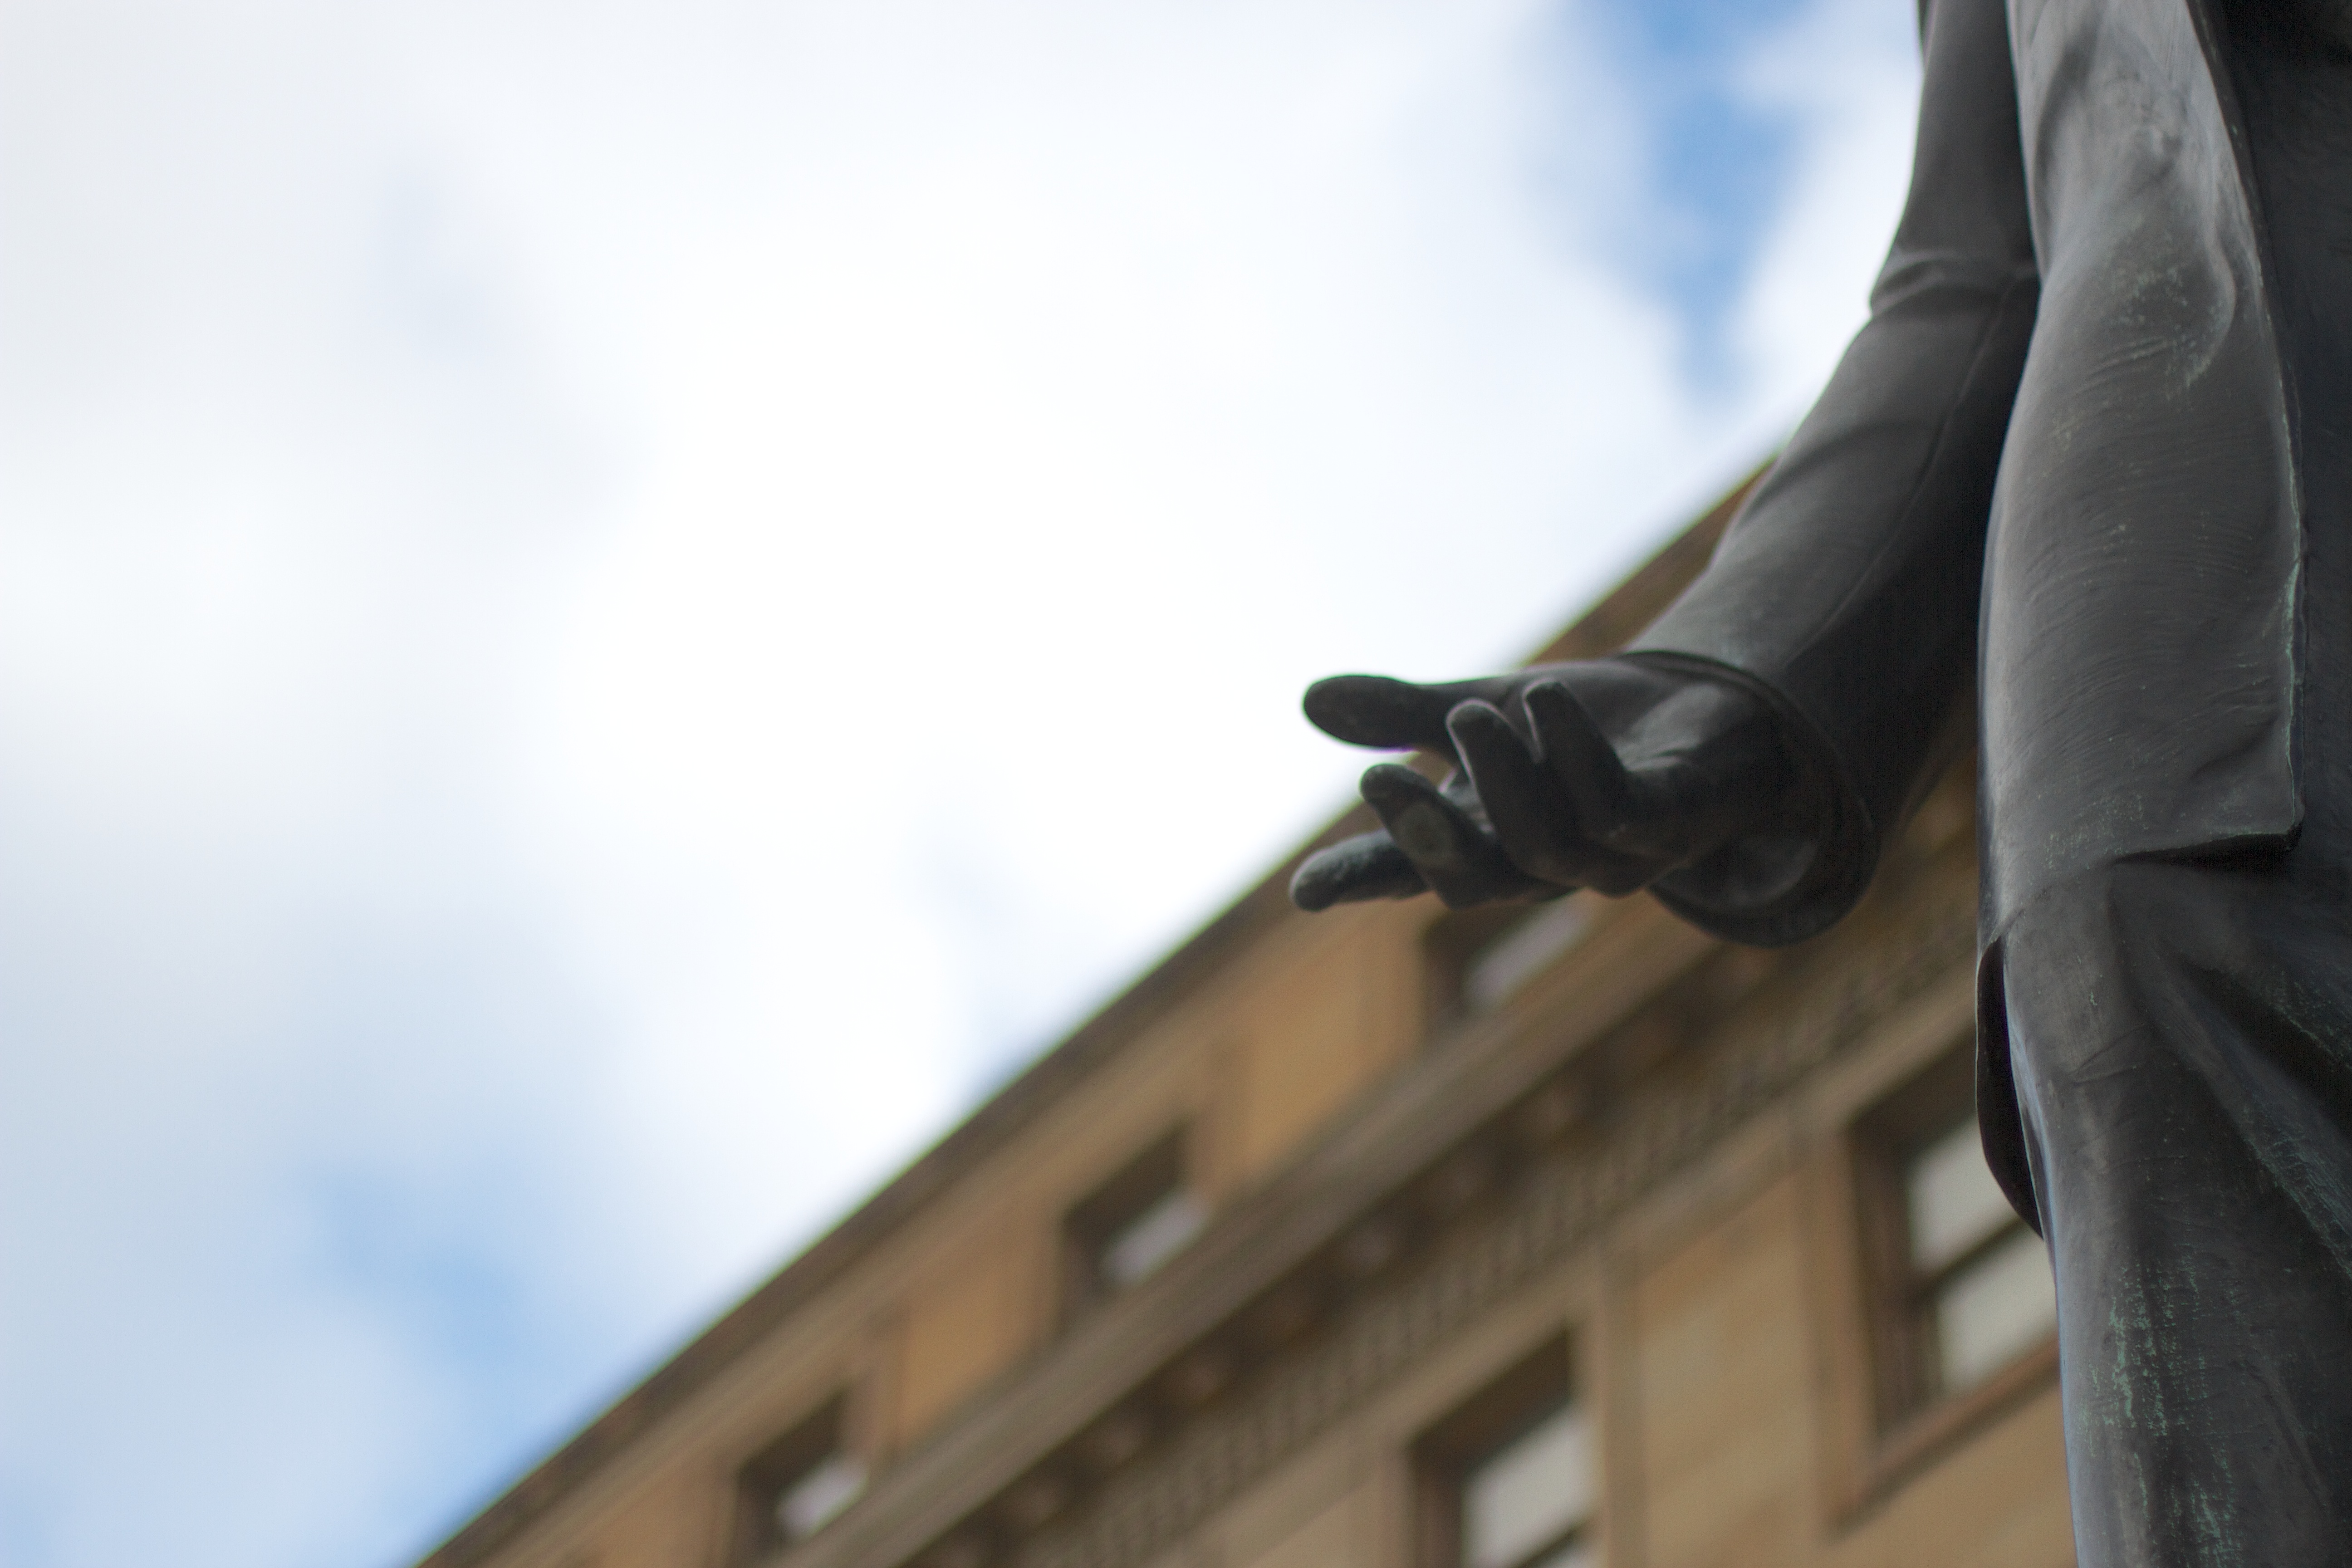
statue, blue, raildog